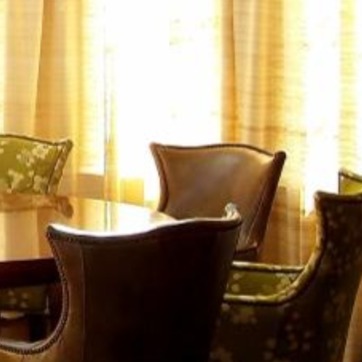
Material: leather